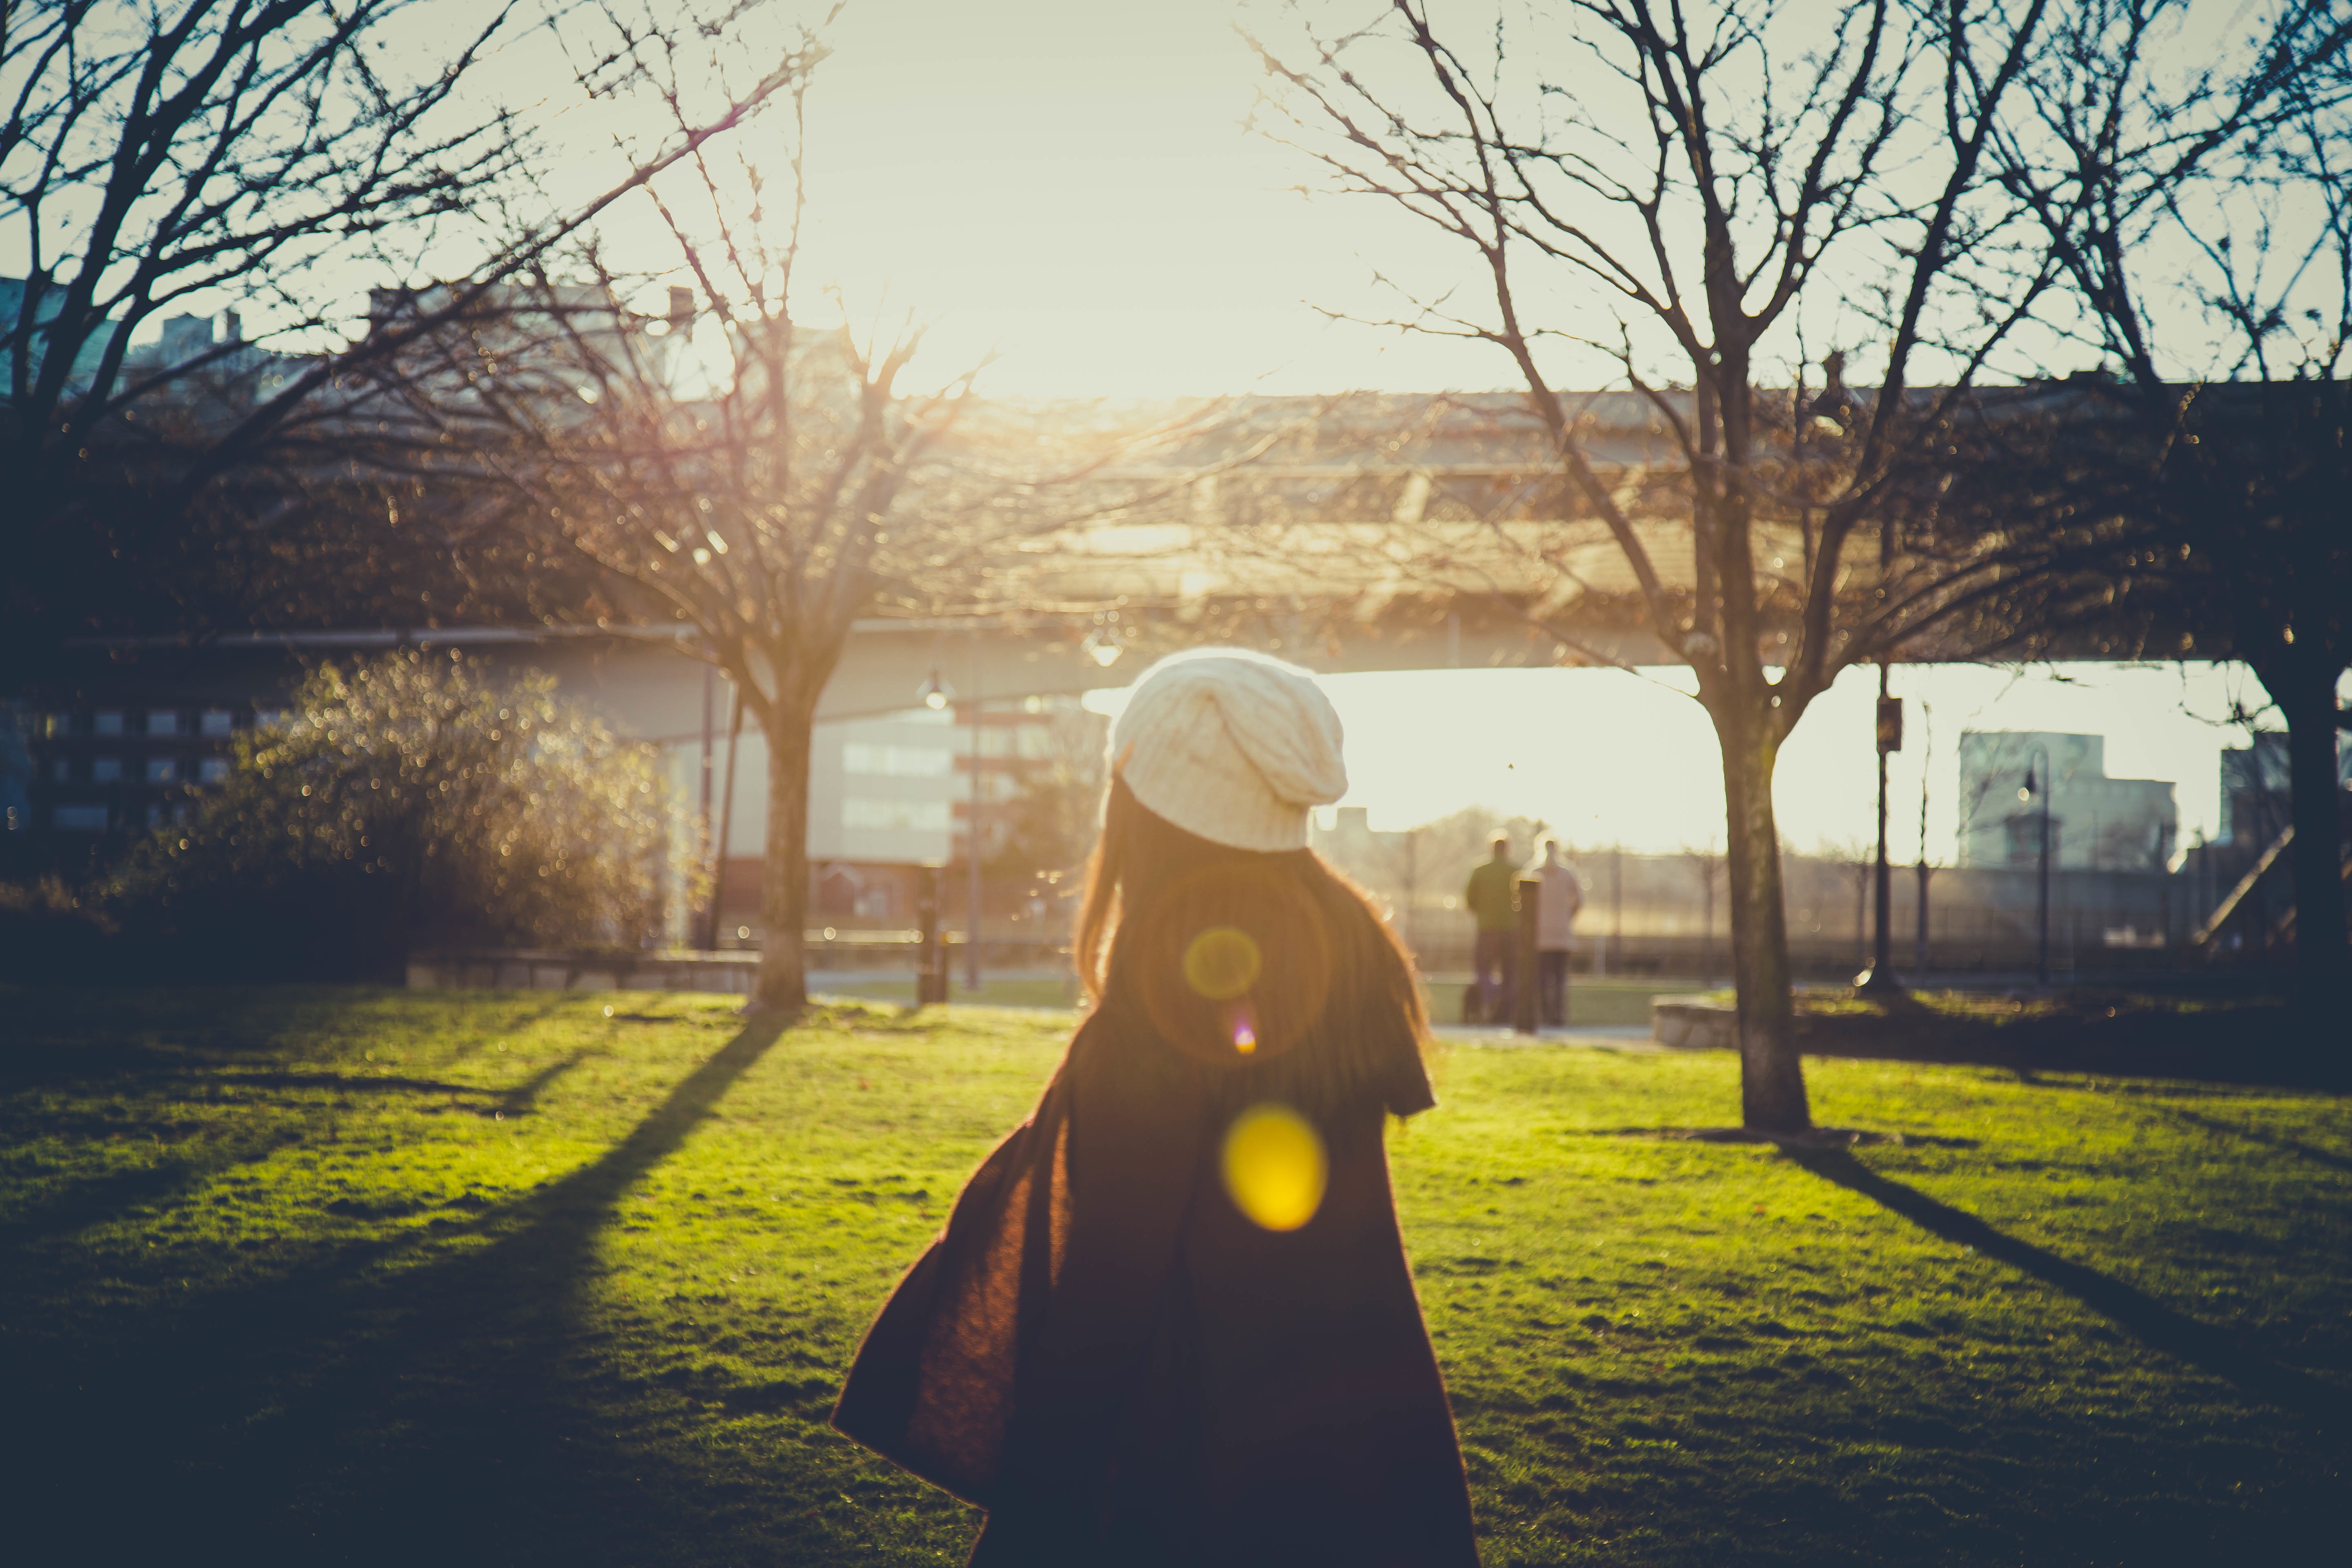
tree, light, sunset, sunlight, morning, evening, autumn, season, photograph, emotion, atmospheric phenomenon